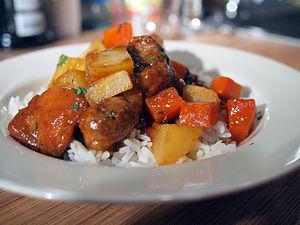
« Porc du Limousin » est une indication géographique protégée attribuée à certains porcs nés, élevés et abattus sur le territoire de la région Limousin et plusieurs départements limitrophes.